Maglev

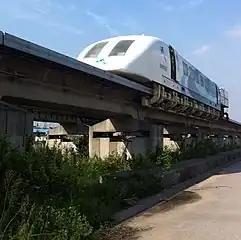
Maglev on the Tongji University test track

In 1993, South Korea completed the development of its own maglev train, shown off at the Daejeon Expo '93, which was developed further into a full-fledged maglev UTM-02 capable of travelling up to in 2006. This final model was incorporated in the Incheon Airport Maglev which opened on 3 February 2016, making South Korea the world's fourth country to operate its own self-developed maglev after the United Kingdom's Birmingham International Airport, Germany's Berlin M-Bahn, and Japan's Linimo. It links Incheon International Airport to the Yongyu Station and Leisure Complex on Yeongjong island. It offers a transfer to the Seoul Metropolitan Subway at AREX's Incheon International Airport Station and is offered free of charge to anyone to ride, operating between 9am and 6pm with 15-minute intervals.